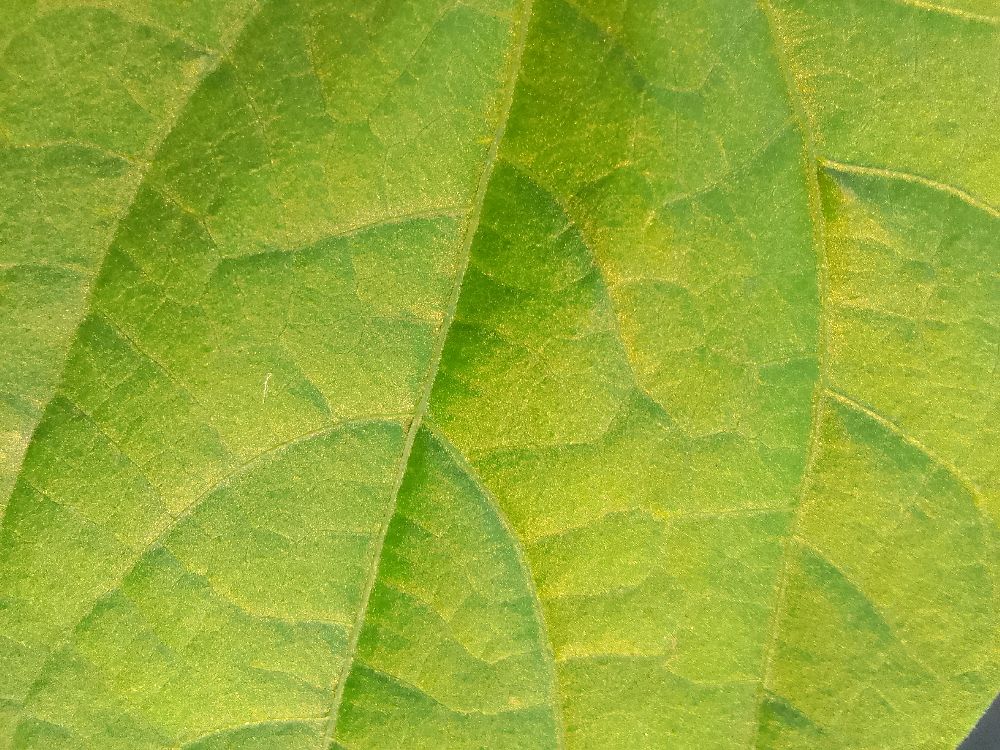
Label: healthy